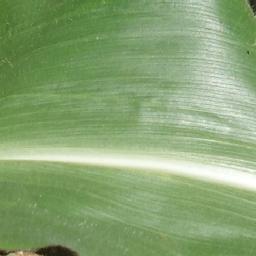
Label: Corn_(Maize)___Healthy